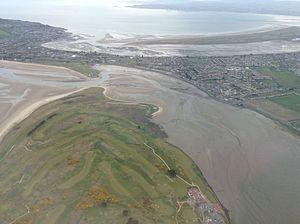
Vue aérienne de la côte de Dublin (Irlande).